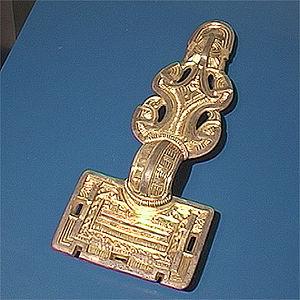
La maison des Agilolfinges, Agilolfings, Agilolfingiens ou Agilolfides, règne sur le duché de Bavière et le royaume lombard entre le VIe siècle et le VIIIe siècle. Elle se donne pour ancêtre un mythique Agilolphe ou Agilulf. Au VIe siècle, la Bavière entre sous la domination du royaume franc. Ses souverains, rattachés dans les sources anciennes aux Agilolfinges, sont dès lors investis par les rois francs selon la Lex Baiuvariorum, mais en sont dépouillés par Charlemagne à la fin du VIIIe siècle. Ils oscillent durant cette période entre la fidélité aux rois francs et l'alliance avec les Lombards. Sous leur règne, le territoire est christianisé, et quatre diocèses sont fondés : Ratisbonne, également siège du pouvoir, Freising, Passau et Salzbourg.
Les chroniqueurs francs désignaient par Bavarii les Bavarois, un peuple germanique qui s'était établi à la fin des Grandes invasions sur un territoire recouvrant, outre la Bavière historique, la plus grande partie de l'Autriche et du Tyrol méridional.